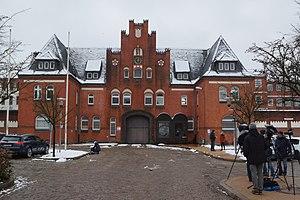
Neumünster, Allemagne: avec journalistes en attente de nouvelles sur l'emprisonnement de Carles Puigdemont